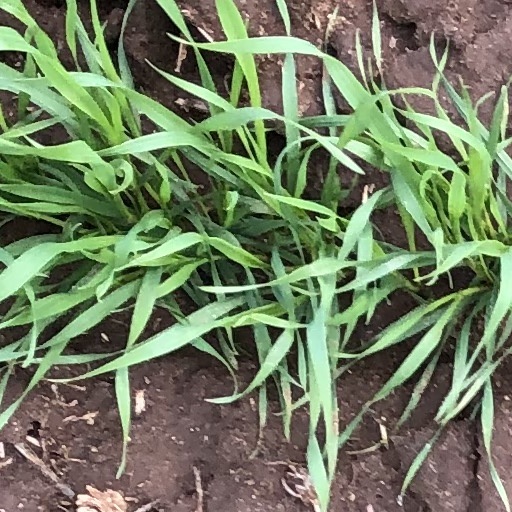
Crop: wheat